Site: brandenburg
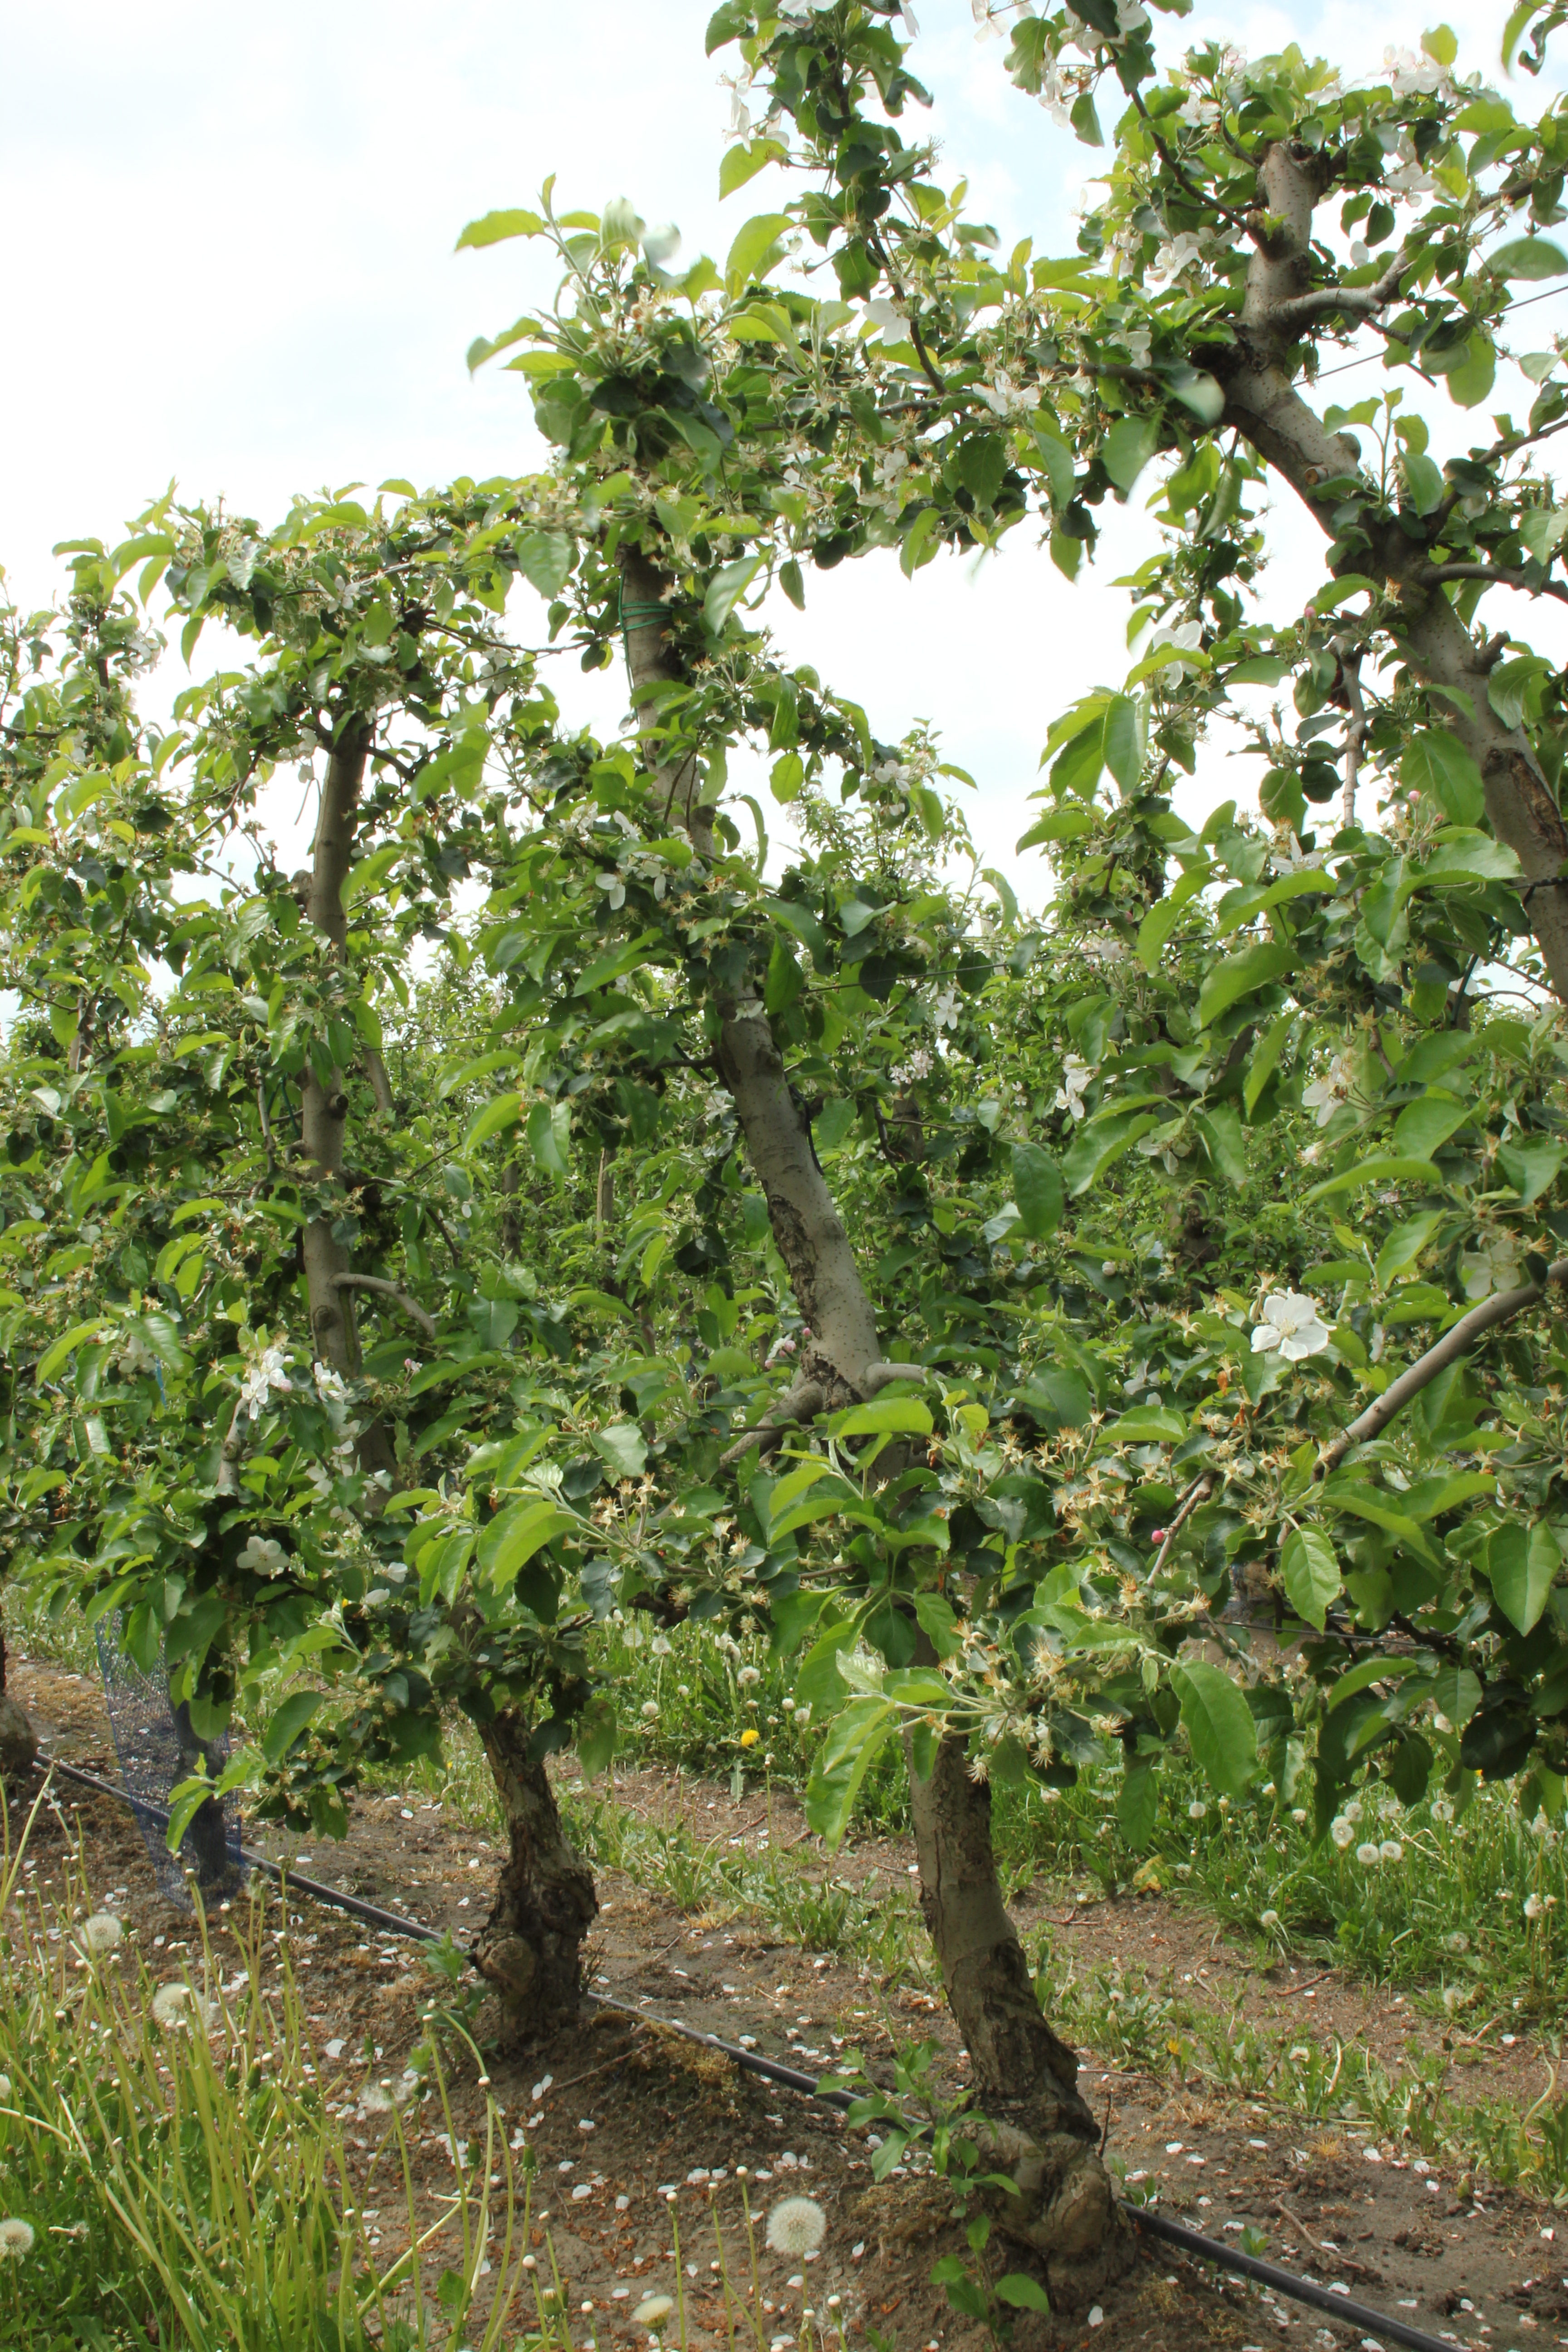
Growth stage (BBCH 67): Flowering